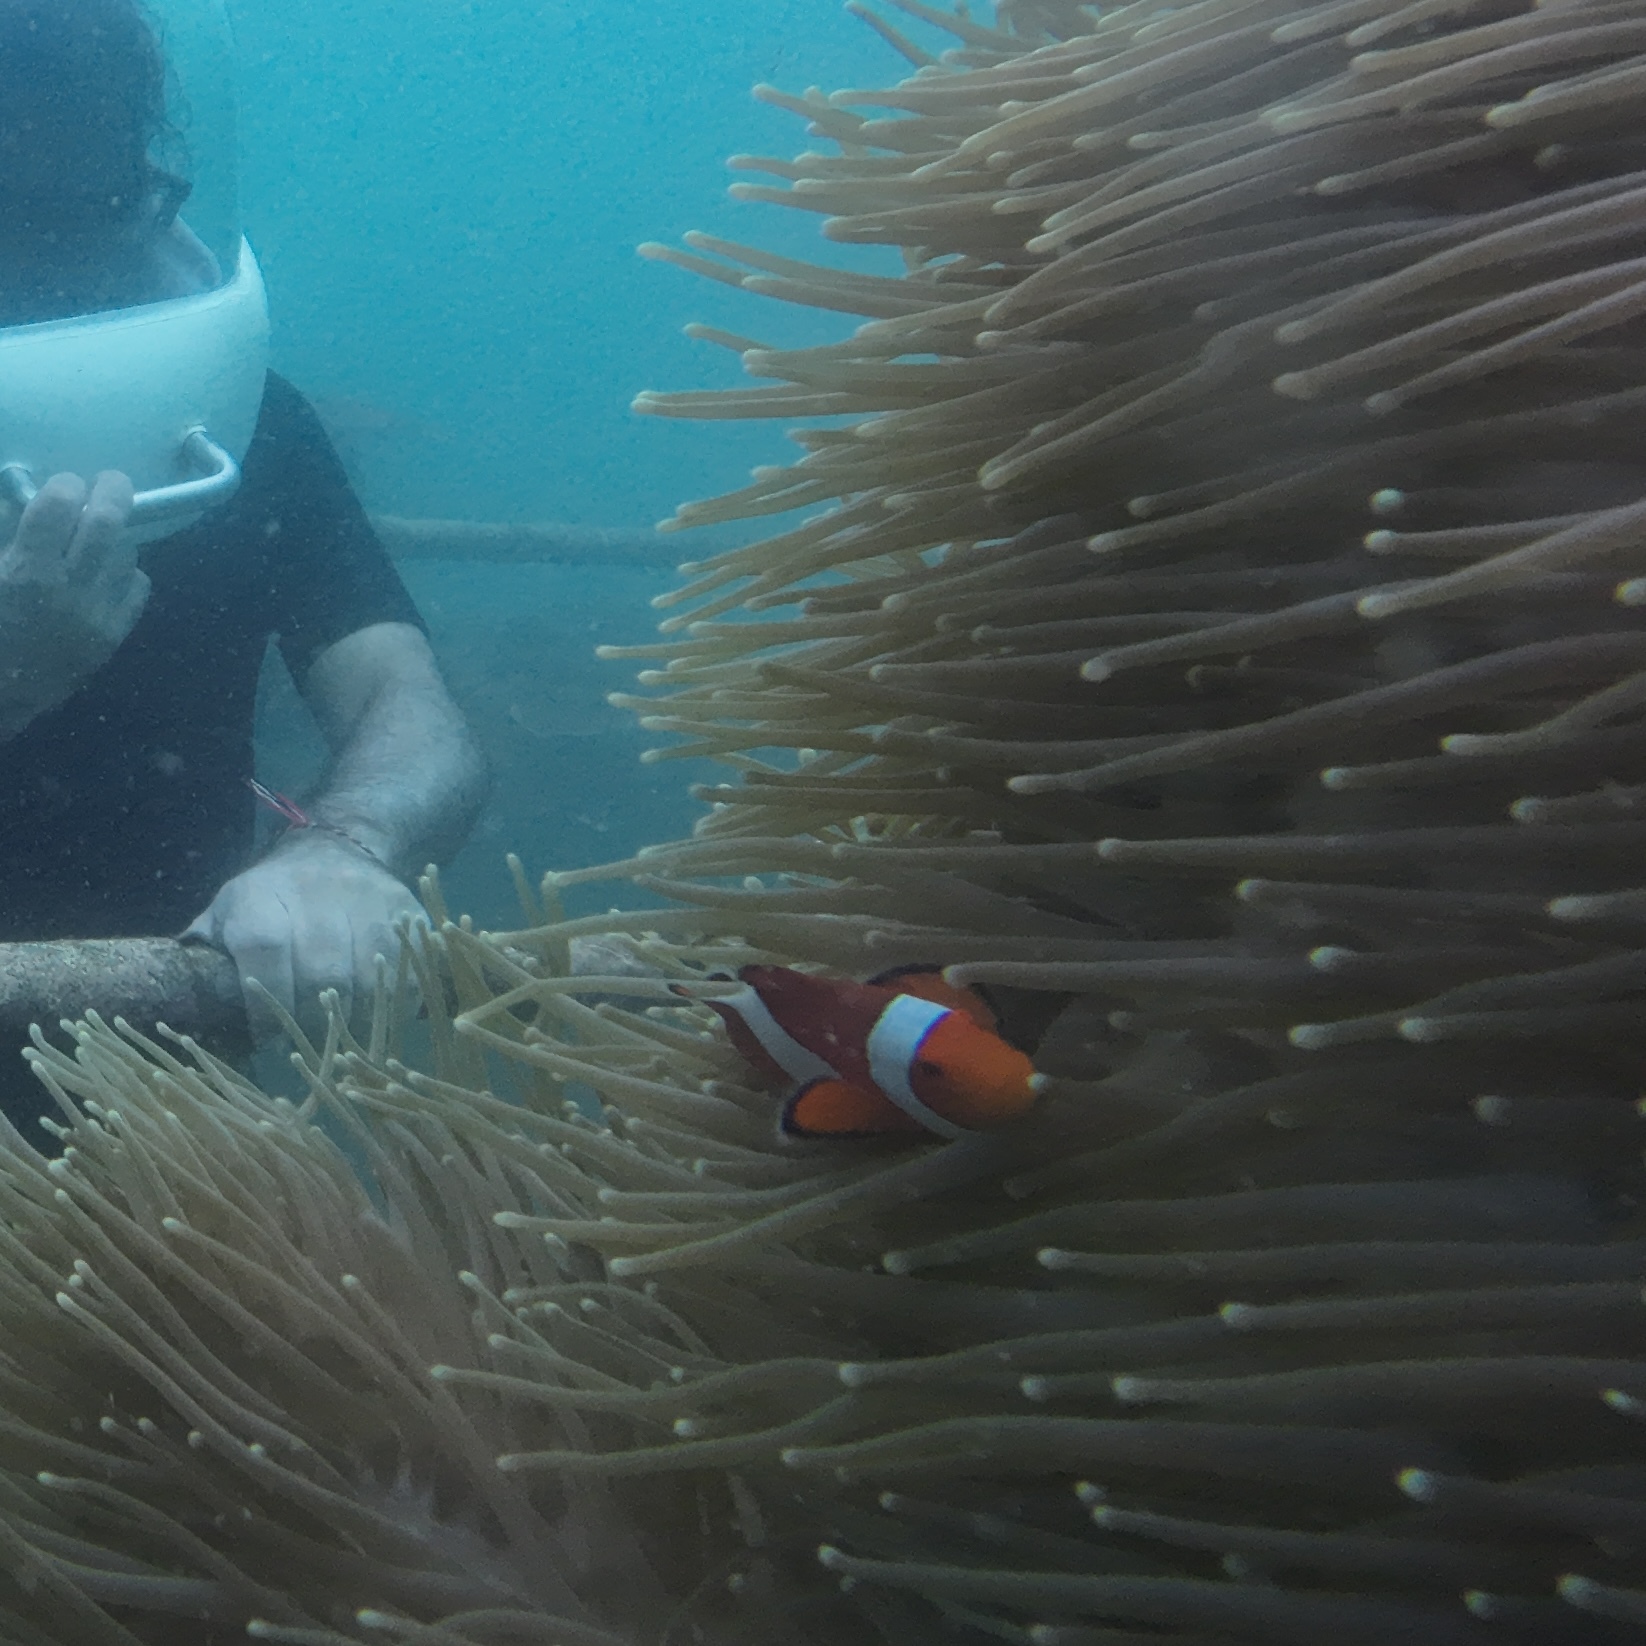
Amphiprion ocellaris (Ocellaris Anemonefish)